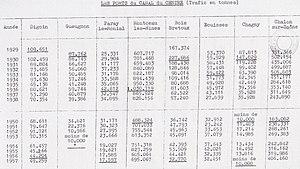
Statistiques du trafic des ports du canal du Centre
Le canal du Centre, aussi connu comme canal du Charolais, relie les vallées de la Loire et de la Saône. Il a été créé entre 1783 et 1793 par la volonté des États de Bourgogne sur le projet de son ingénieur en chef Émiland Gauthey. Il a établi la jonction entre la Saône à Chalon-sur-Saône et la Loire à Digoin.